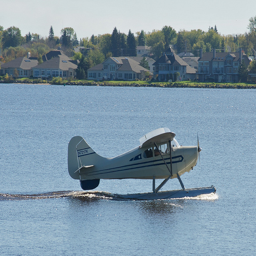
A small plane is landing on its hydro foils
A small plane moving along the water during the day.
a water plane landing gently onto a lake
An ultralight plane flying on top of water in a lake.
The airplane is gliding slowly across the water.